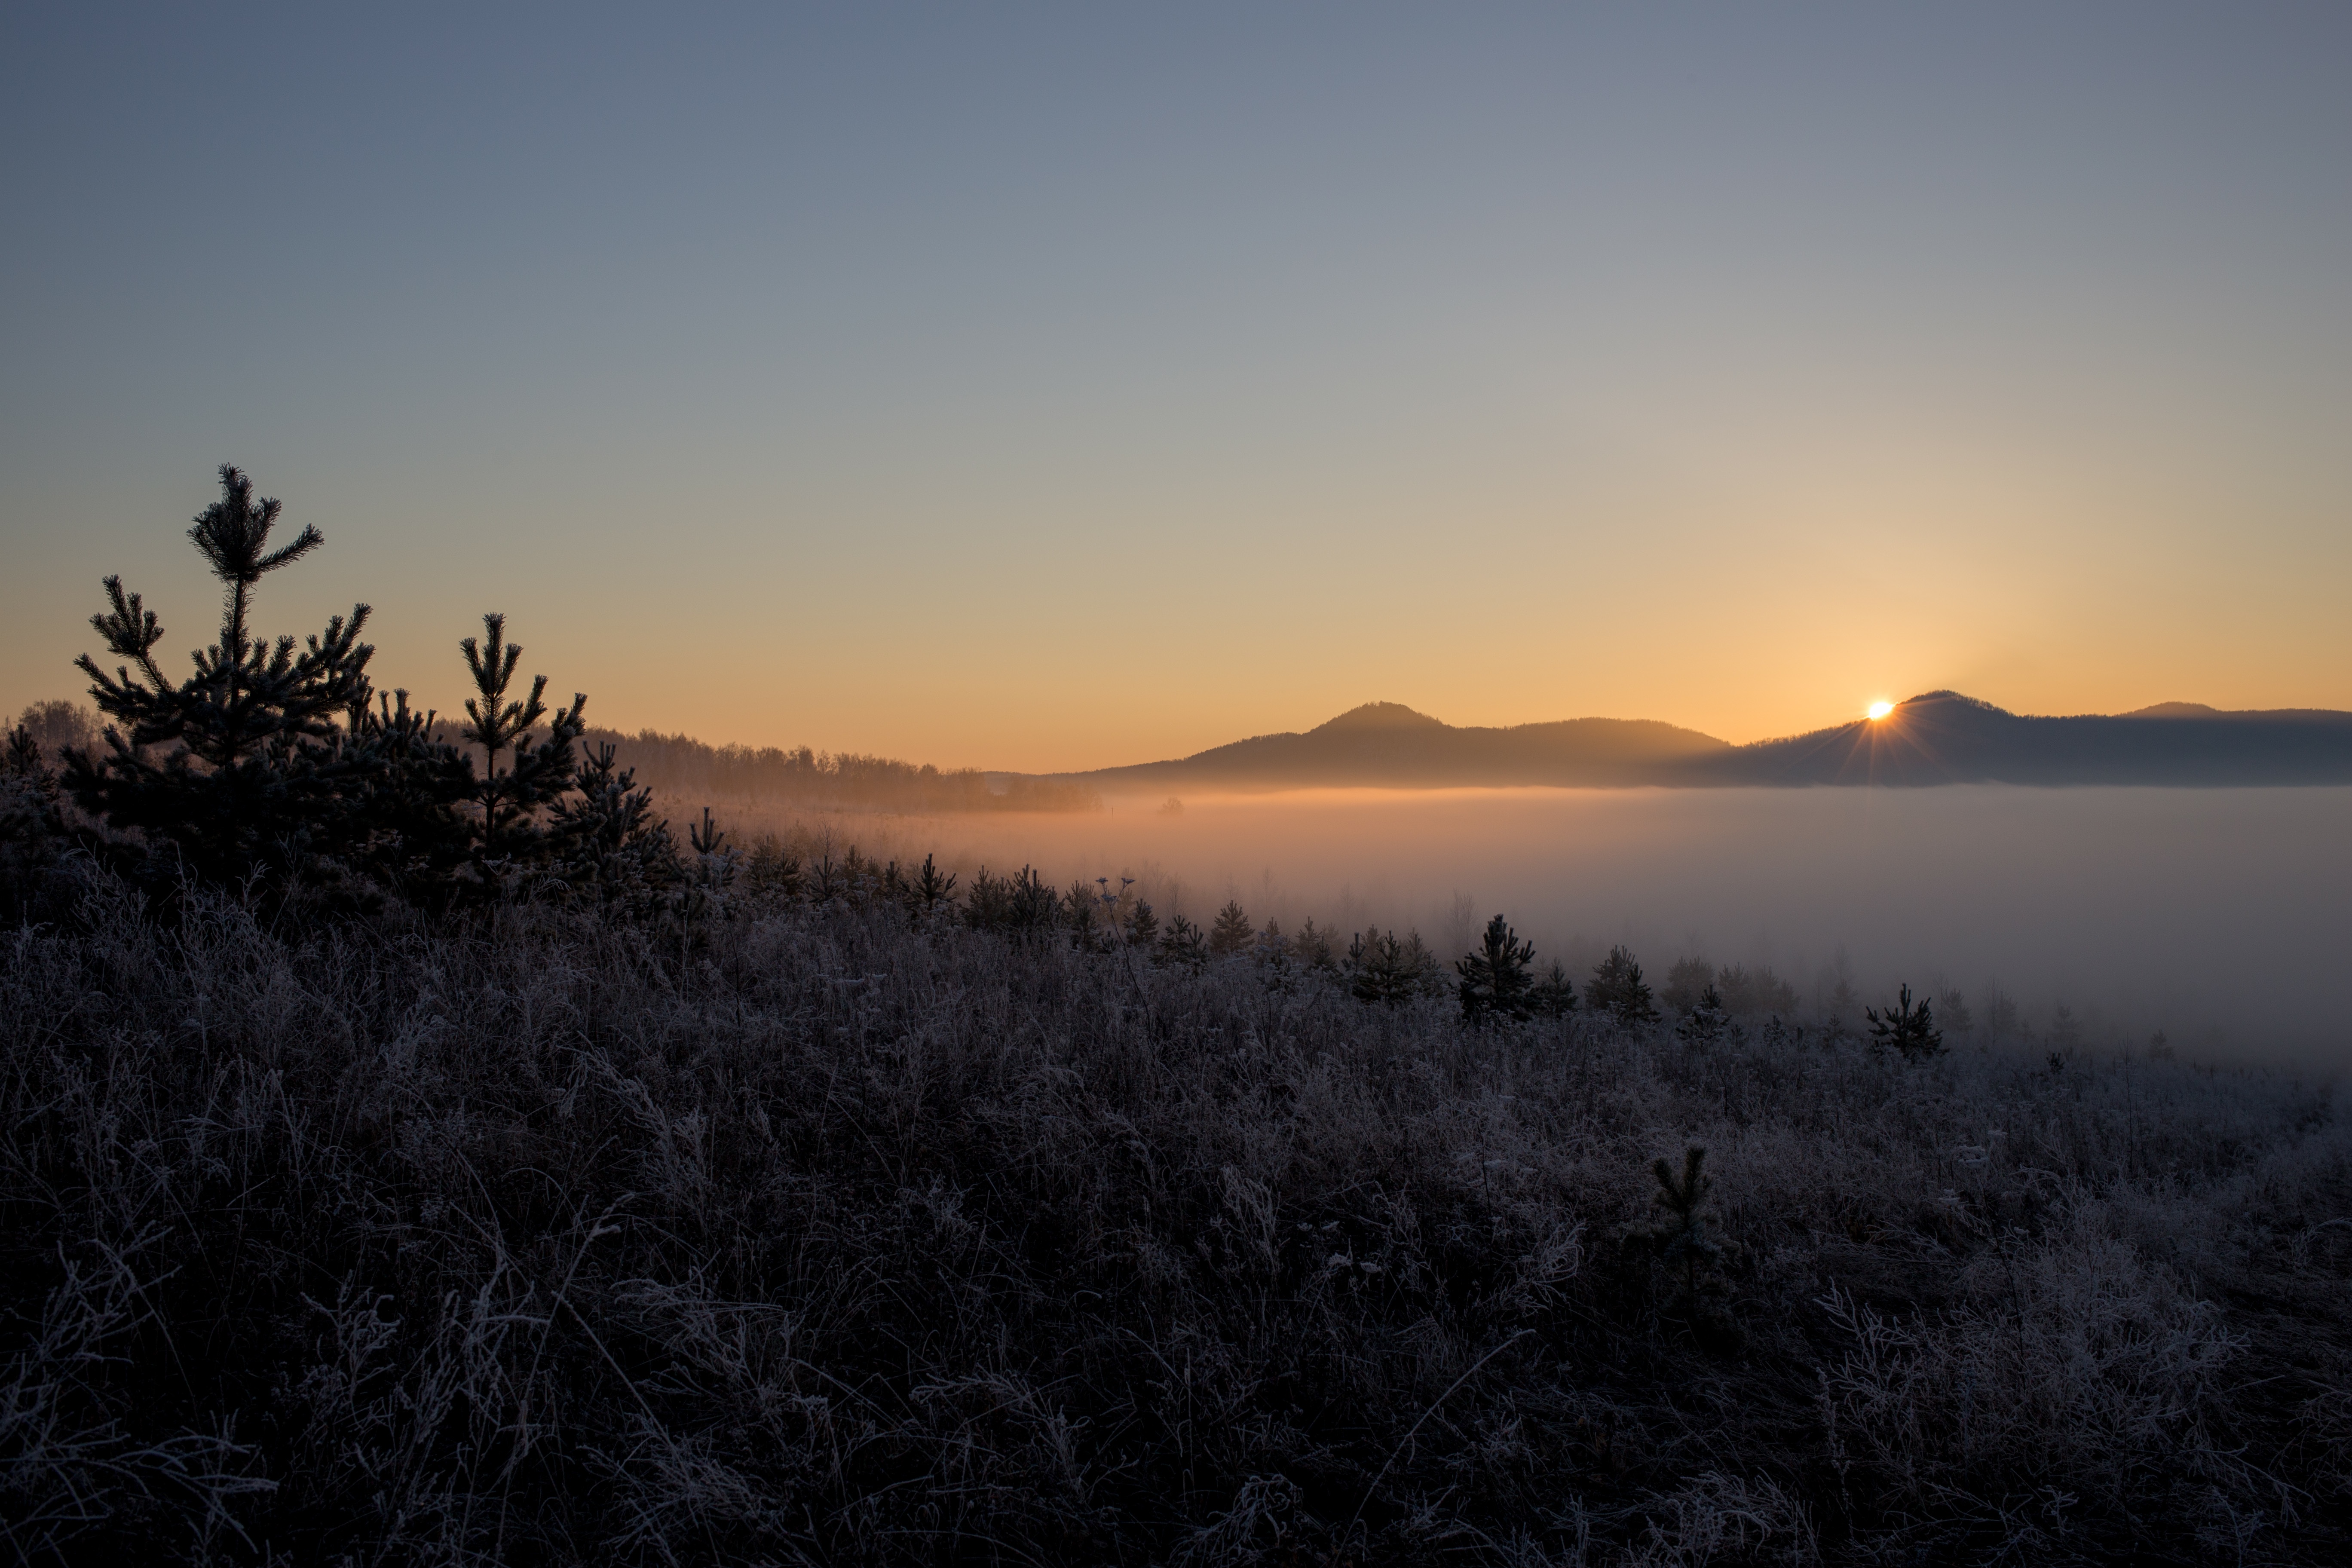
landscape, tree, nature, horizon, mountain, snow, winter, cloud, sunrise, sunset, mist, morning, hill, dawn, dusk, evening, weather, plain, atmospheric phenomenon